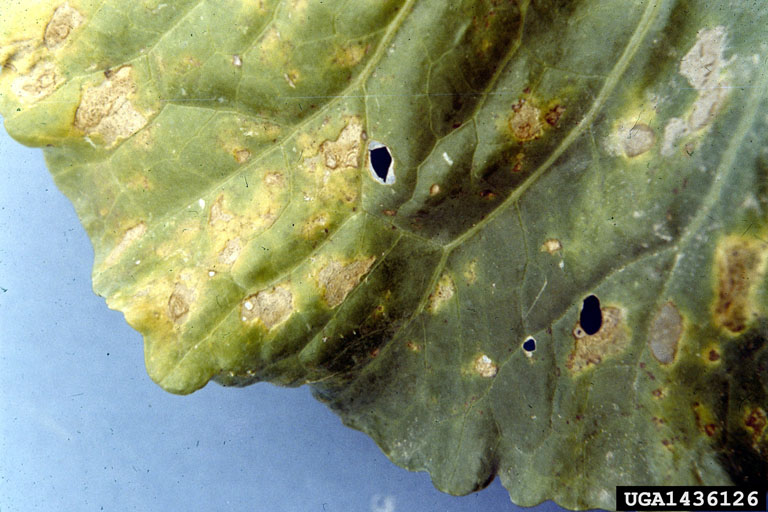
Label: Downy Mildew